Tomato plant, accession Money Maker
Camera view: bottom (45 deg); turntable rotation: 120 degrees
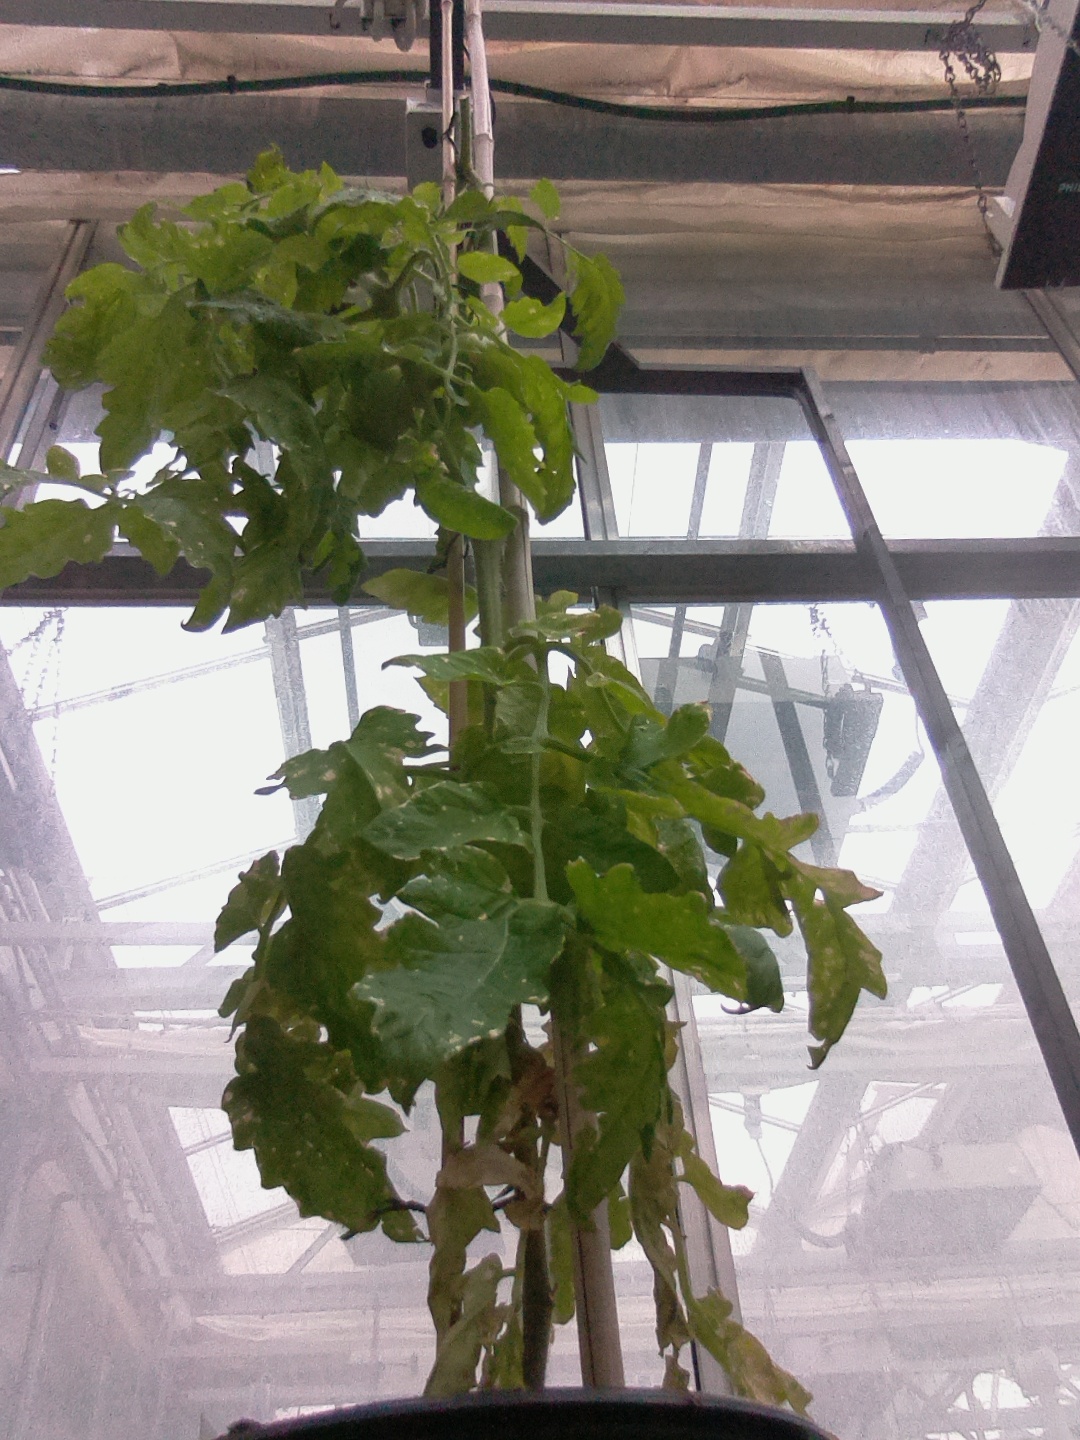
BBCH growth stage 79: 90% -100% of final fruit size